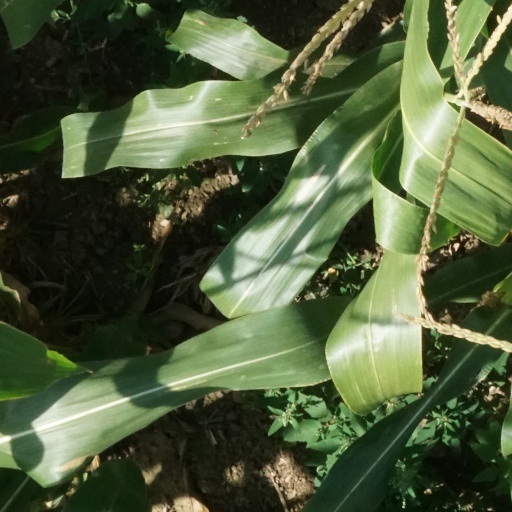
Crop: maize; corn